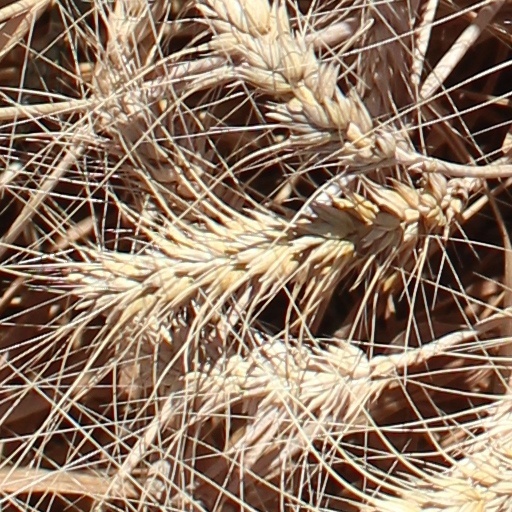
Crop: wheat